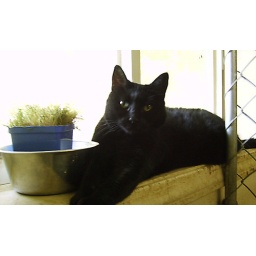
TarBaby sitting in the window